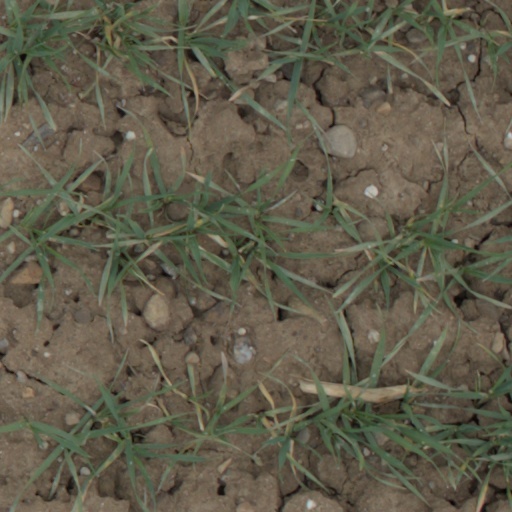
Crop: wheat